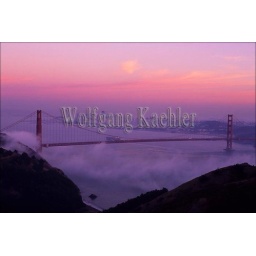
Usa, california, san francisco, golden gate bridge at dusk, with fog rolling in